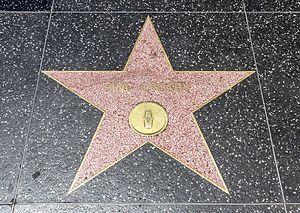
Bing Crosby, de son vrai nom Harry Lillis Crosby Jr., né le 3 mai 1903 à Tacoma et mort le 14 octobre 1977 à Alcobendas près de Madrid, est un chanteur et acteur américain.